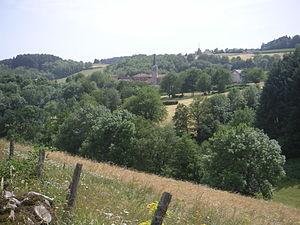
Sevelinges, vu du nord-est